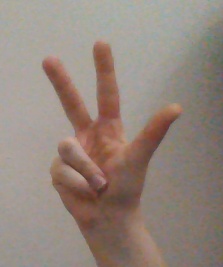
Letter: al